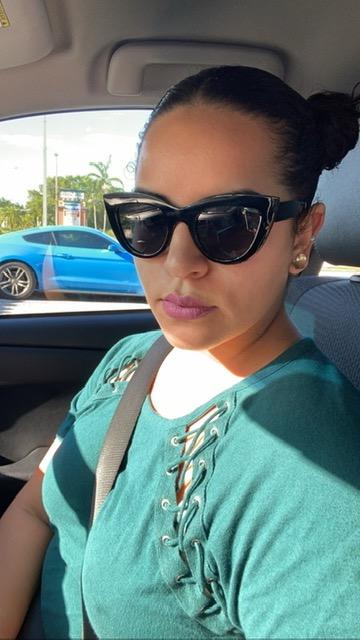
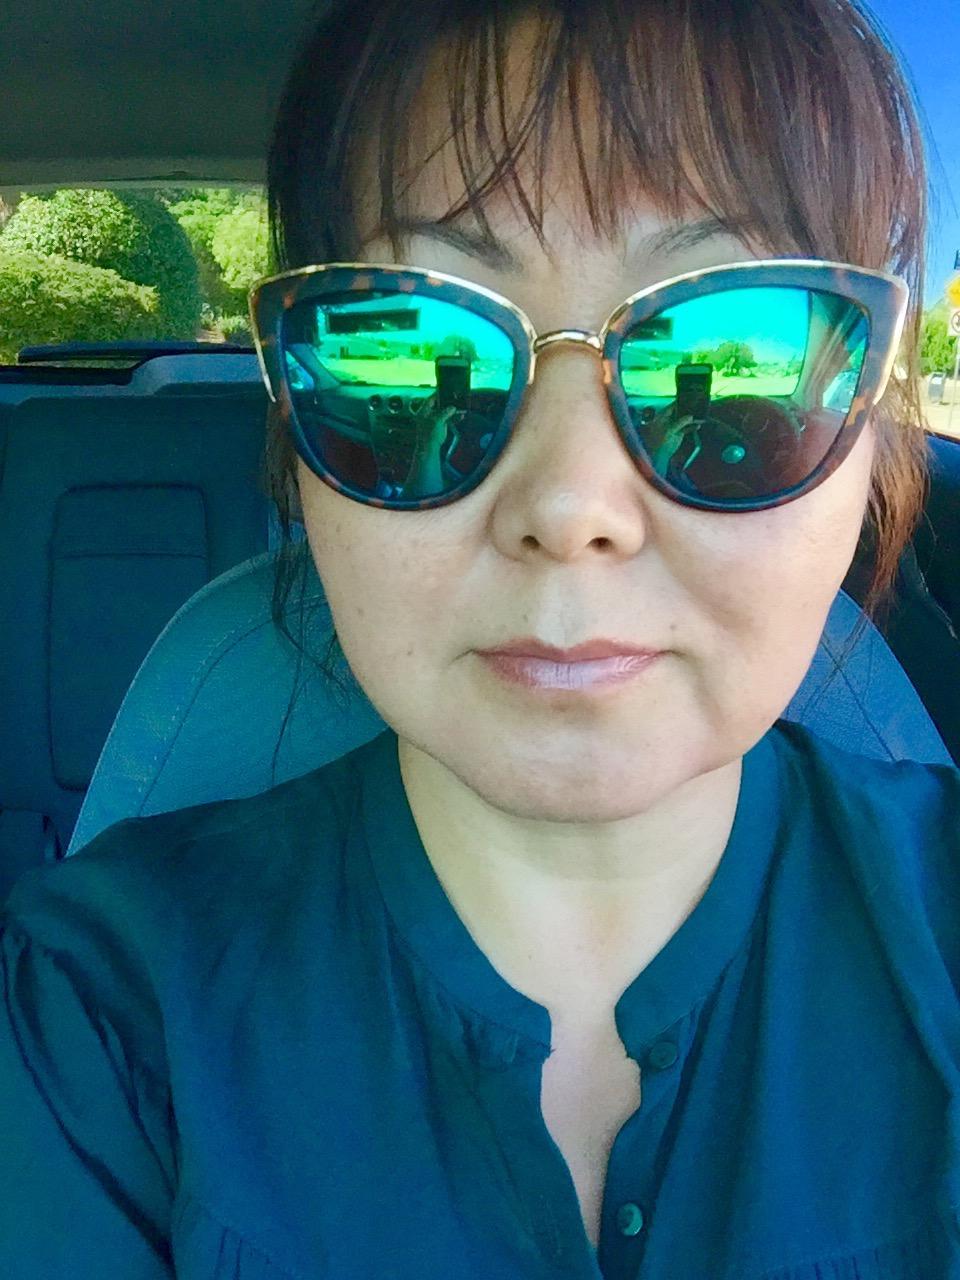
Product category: accessories_sunglasses
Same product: no